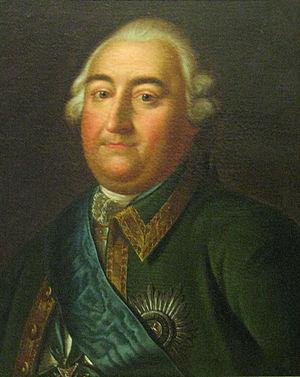
Stepan Fiodorovitch Apraxine a commandé les armées russes pendant la guerre de Sept Ans. Fils de Fiodor Karpovitch, il combat d'abord contre l'Empire ottoman.